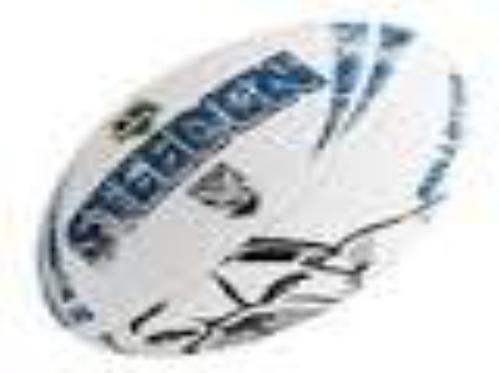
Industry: Sports